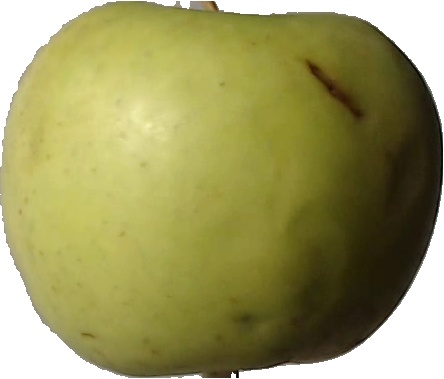
Label: apple_golden_3